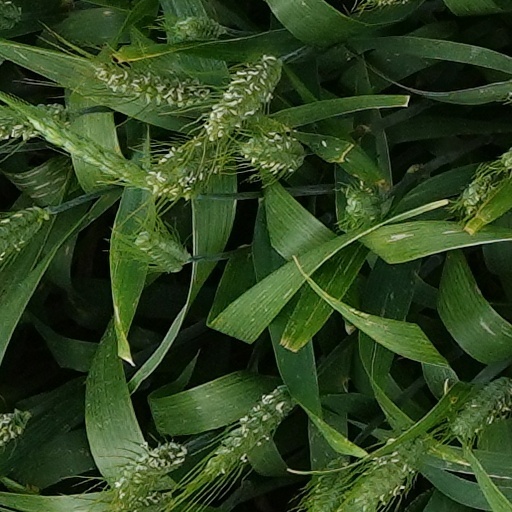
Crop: wheat